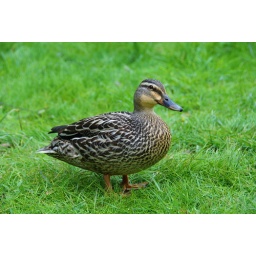
If our dog came in a duck version, this would surely be her.